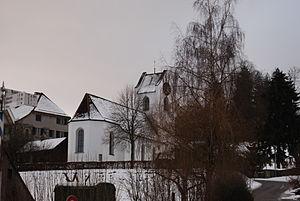
Schlatt est une commune suisse du canton de Zurich, située dans le district de Winterthour.